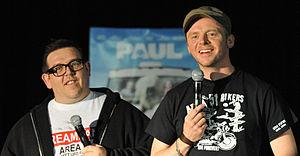
Simon Pegg est un acteur britannique, il est aussi humoriste, scénariste, producteur, chanteur et réalisateur né le 14 février 1970 à Brockworth.
Paul est un film de science-fiction comique américano-britannique réalisé par Greg Mottola, sorti en 2011. Le scénario est rédigé par les acteurs principaux Simon Pegg et Nick Frost.